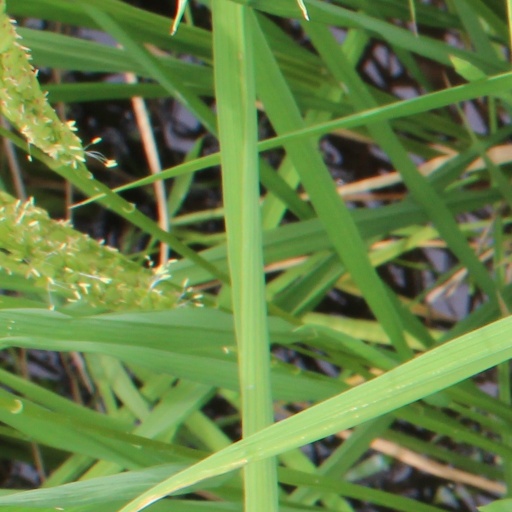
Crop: rice